Dallmayr

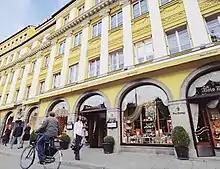
Dallmayr "Stammhaus" at Dienerstraße 14–15, Munich

Alois Dallmayr, usually abbreviated to Dallmayr, is the largest delicatessen business in Europe and one of the best-known German coffee brands: The company has a history of over 300 years and is still in family ownership today. The corporate group has meanwhile been divided into four business units: "Delicatessen and Gastronomy" (which includes the Stammhaus (original store) in Munich, attracting around 2.8 million visitors per year), "Party & Catering," "Coffee & Tea" and finally "Vending & Office" (i.e. the sale of drinks and snack vending machines).